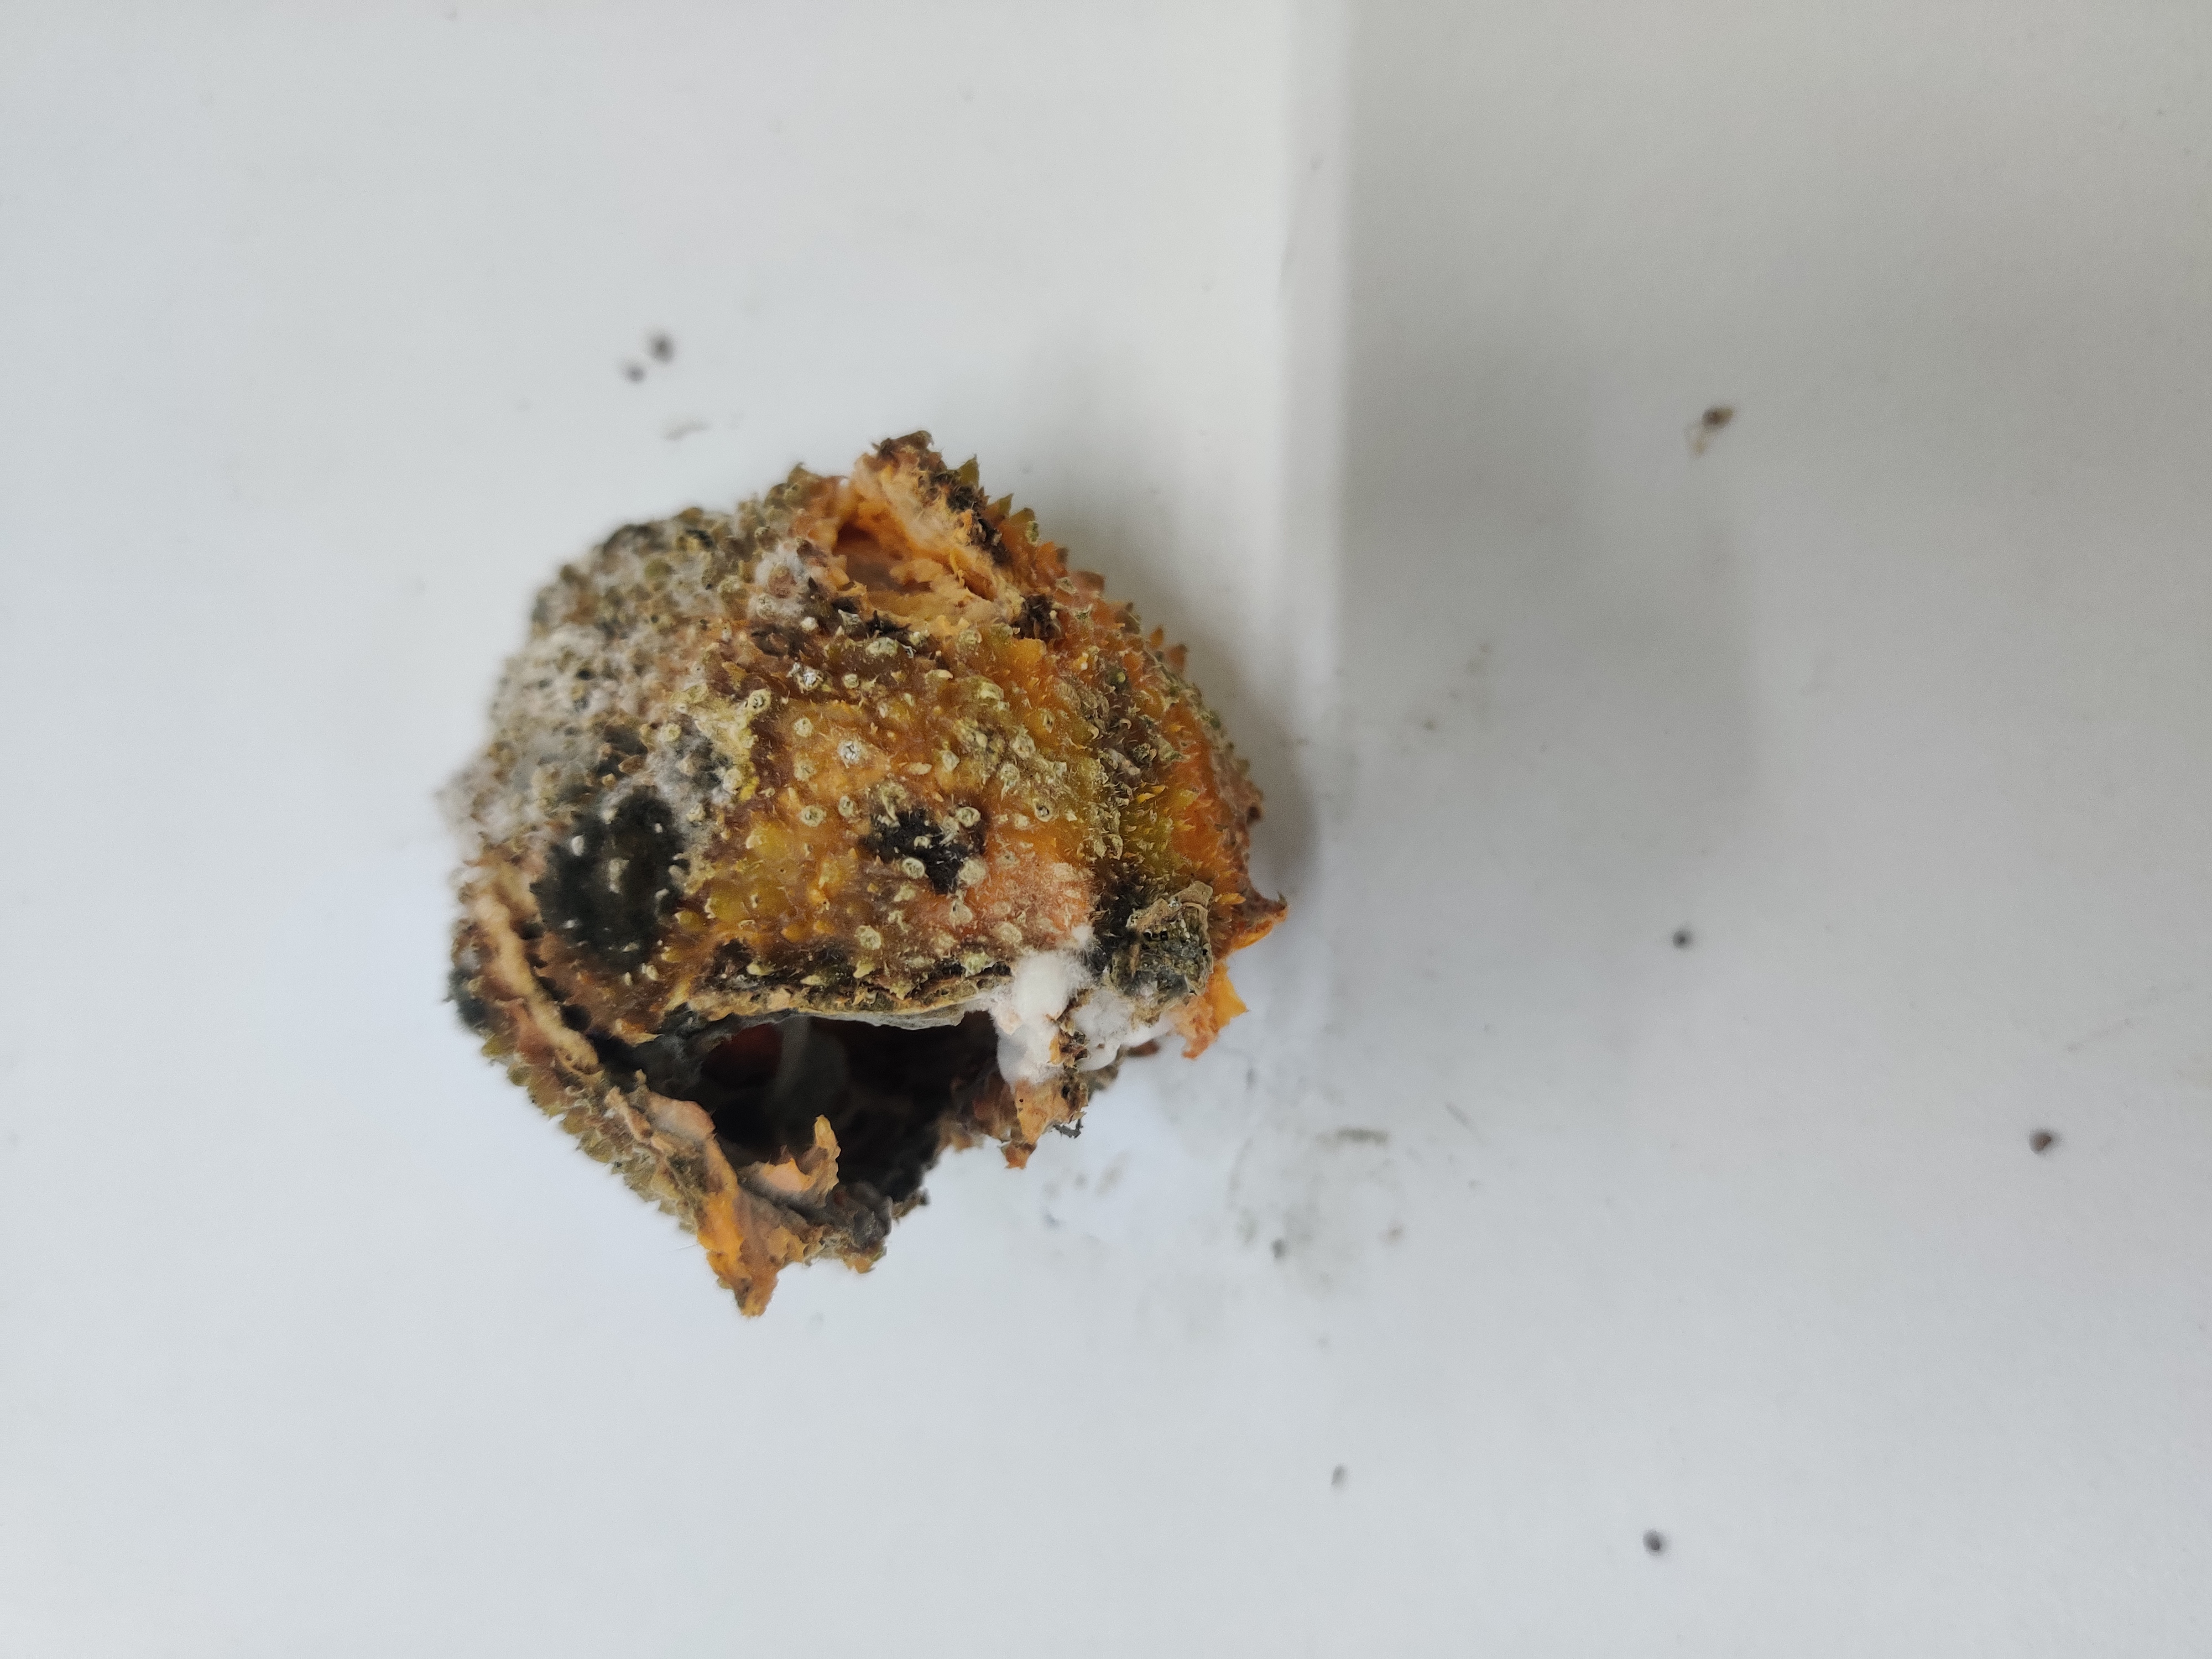
Crop: Spiny Gourd
Condition: Damaged